Describe the emotion expressed in this image:  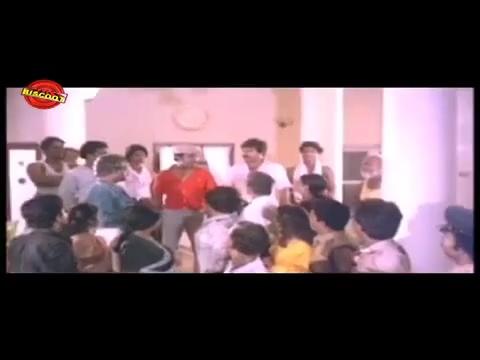
This person displays Suffering, valence and arousal with low intensity.